Sardinia

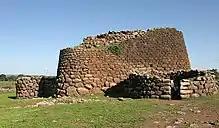
Nuraghe Losa

From about 1500 BC onwards, villages were built around a kind of round tower-fortress called "nuraghe" (usually pluralized as "nuraghes" in English and as in Italian). These towers were often reinforced and enlarged with battlements. Tribal boundaries were guarded by smaller lookout Nuraghes erected on strategic hills commanding a view of other territories.